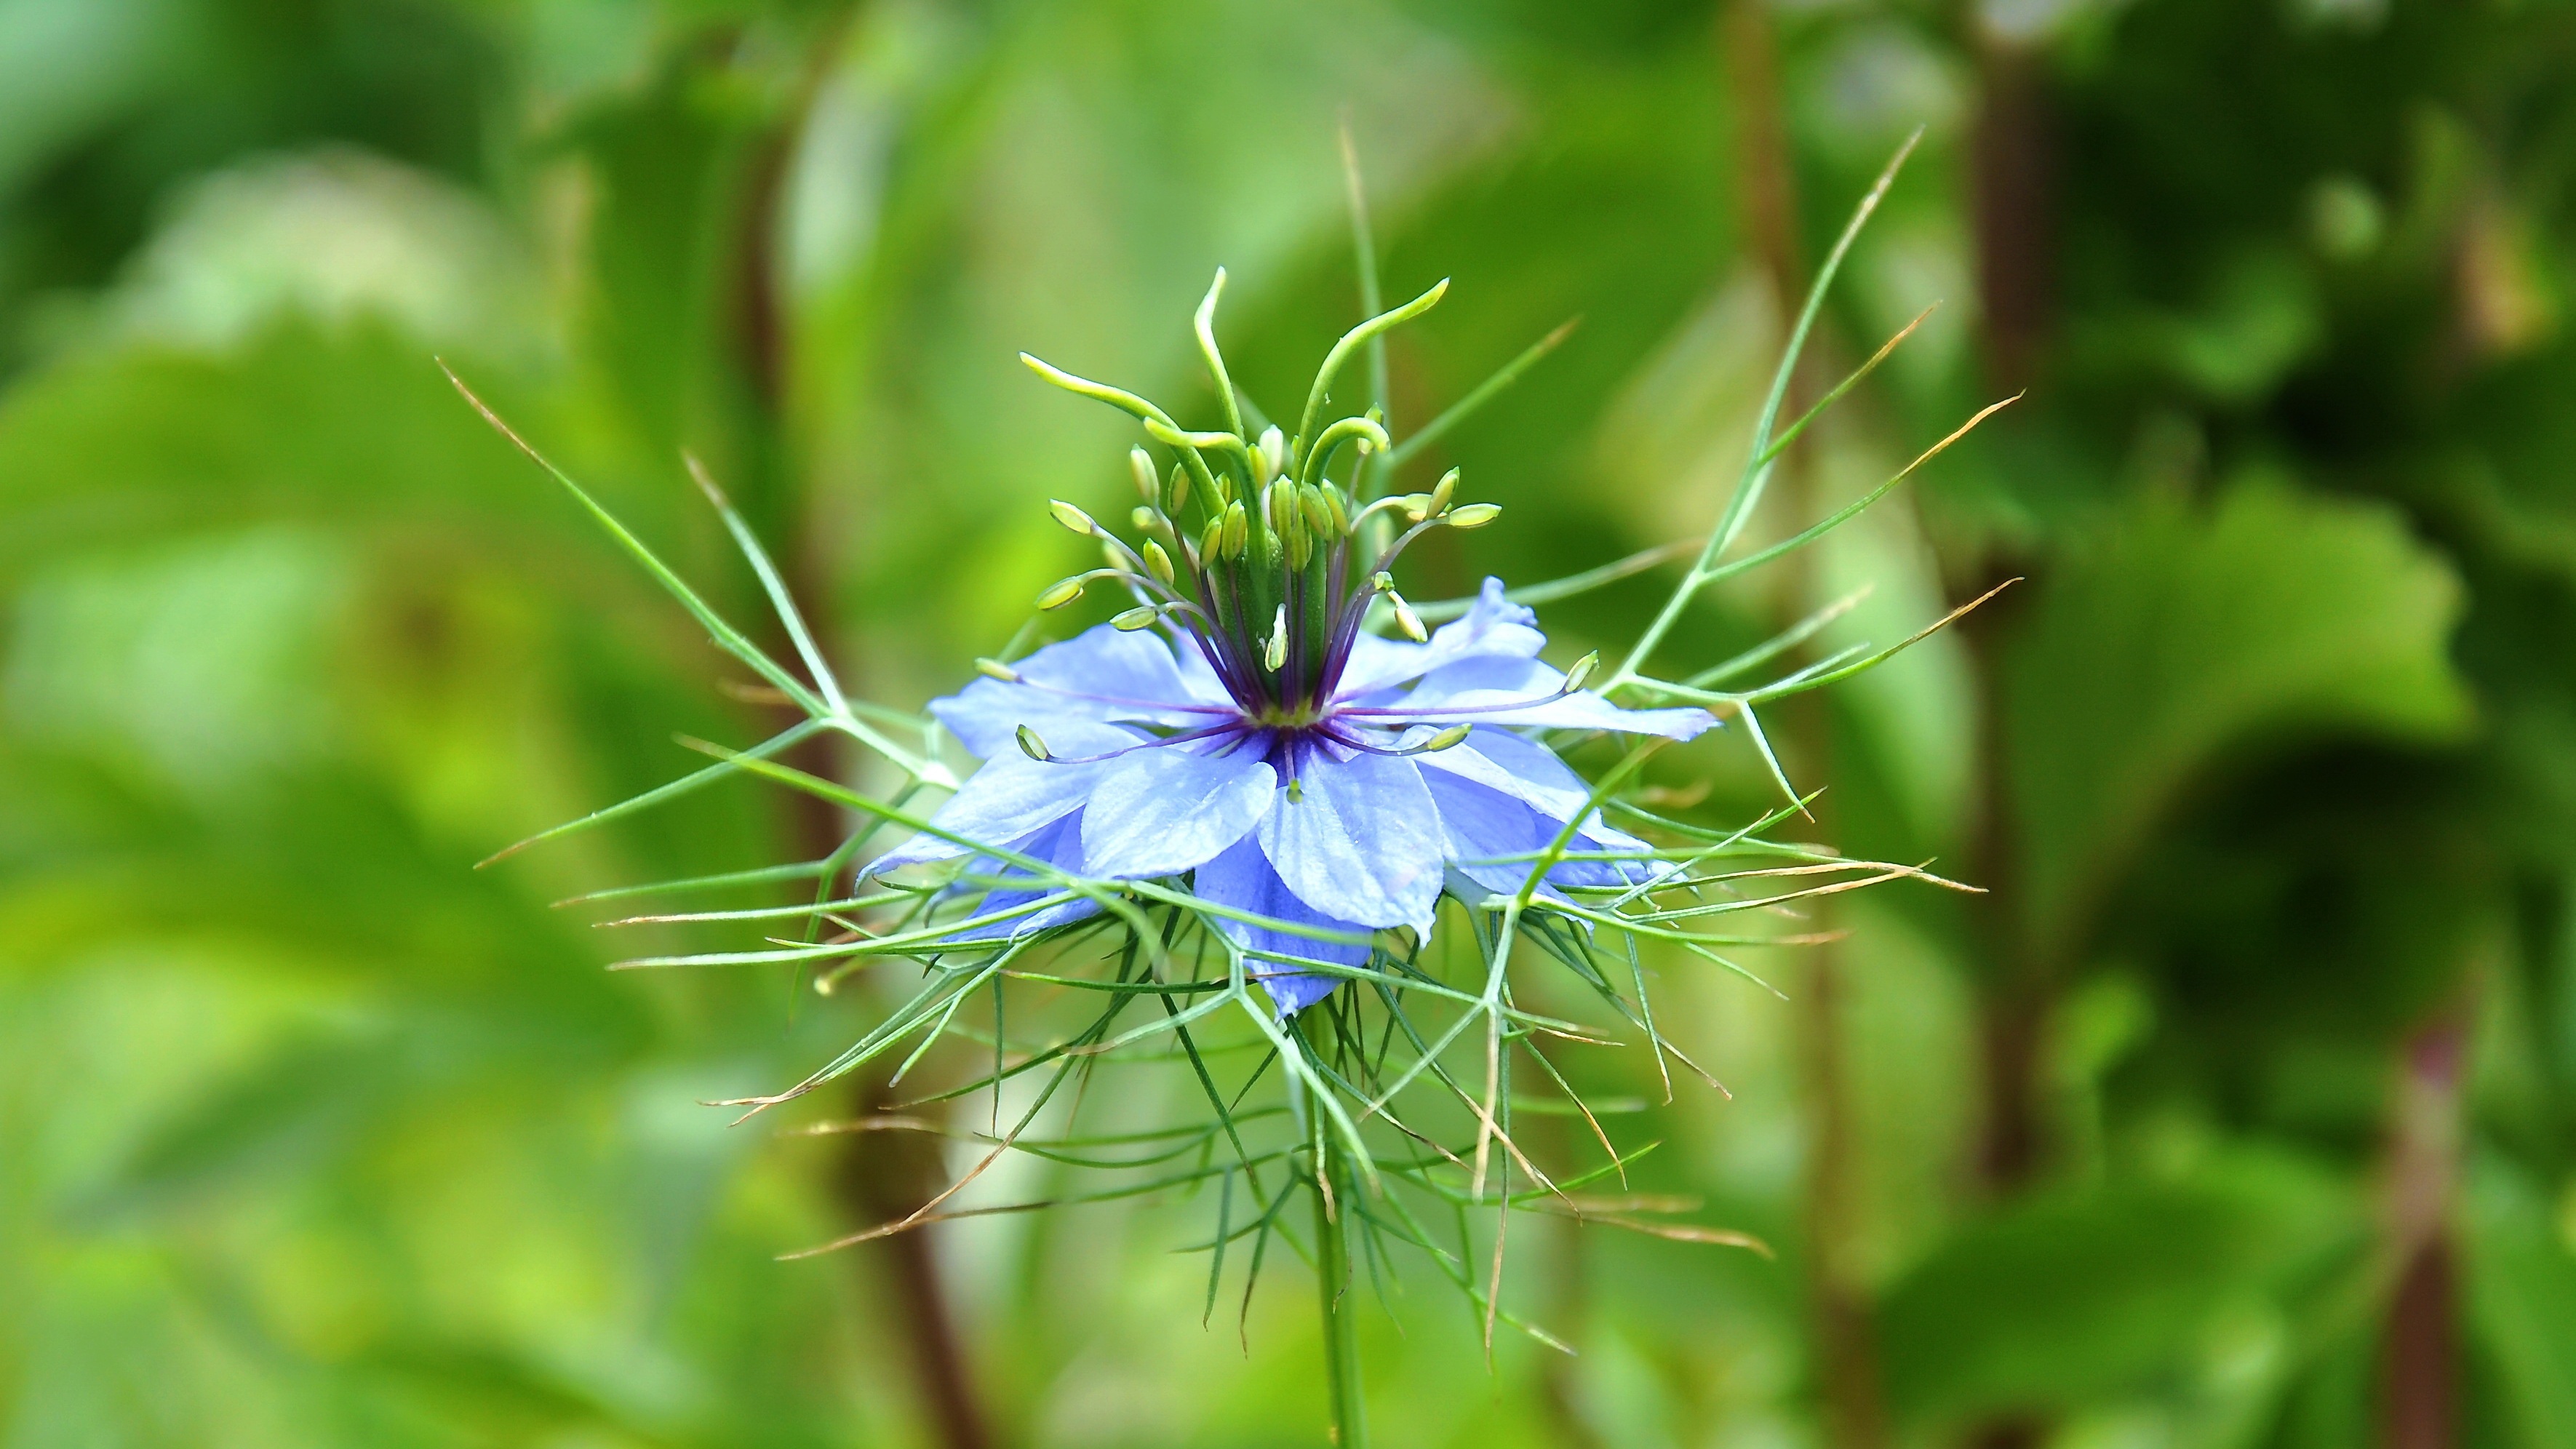
plant, field, meadow, flower, food, produce, vegetable, botany, flora, blue flower, wildflower, thistle, nigella, chicory, macro photography, flowering plant, daisy family, fennel flower, blue star, land plant